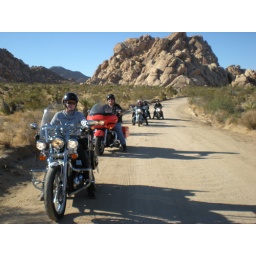
On our way down another road of beautiful rock formations in Indian Cove.